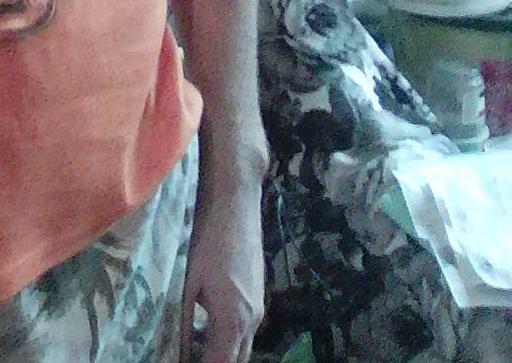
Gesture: no_gesture